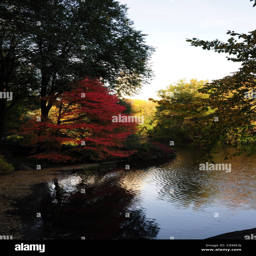
biological species reflecting in the clear water